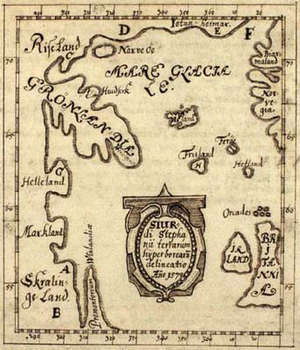
Skálholt est une localité islandaise de la municipalité de Bláskógabyggð située au sud de l'île, dans la région de Suðurland. Le village compte environ 160 habitants.
Markland est le nom donné à une terre inconnue, découverte par Leif Erikson alors qu'il explorait l'Amérique du Nord, cette exploration étant narrée dans la Saga des Groenlandais.
La colonisation viking des Amériques est une expansion migratoire des Vikings de Scandinavie vers les côtes nord-ouest de l'océan Atlantique, sur le continent nord-américain. Elle débute autour de l'an 1000 et se termine définitivement vers le XVᵉ siècle. Durant toute cette période, les différents postes et établissements répartis sur un grand territoire ne conduiront pas à l'installation d'une réelle colonie permanente.
Le Groenland est un pays constitutif du royaume du Danemark et un territoire d'outre-mer associé à l'Union européenne, situé entre les océans Arctique et Atlantique, à l'est de l'archipel Arctique, au nord-est de l'Amérique du Nord. Bien qu'appartenant physiographiquement au continent nord-américain, le Groenland a été politiquement et culturellement associé à l'Europe — en particulier à la Norvège et au Danemark, les puissances coloniales, ainsi qu'à l'île voisine d'Islande — pendant plus d'un millénaire. Le Groenland est la deuxième plus grande île du monde. Plus des trois quarts de son territoire sont couverts par la seule calotte glaciaire contemporaine en dehors de l'Antarctique. Avec une population de 56 081 habitants au 1ᵉʳ janvier 2020, il est le pays le moins densément peuplé au monde.
Skræling est le nom que les sagas des Groenlandais et d'Erik le Rouge prêtent aux populations du Groenland et du Vinland. Il est possible que ce nom ait été appliqué à d'autres peuples d'Amérique du Nord rencontrés par les colons scandinaves, notamment les ancêtres des Béothuks.
Helluland, prononcé [hɛtlʏland] en islandais, est le nom donné à l’une des trois terres qui ont été découvertes dans l’Atlantique Nord par Leif Eriksson aux alentours de l’an 1000.
Vinland est le nom donné par le Viking islandais Leif Erikson au territoire qu’il explora le premier autour de l’an 1000. Des fouilles ont permis de retrouver des traces de la présence des Vikings à L'Anse aux Meadows sur l'île de Terre-Neuve au Canada. On continue à débattre s’il s’agit là du Vinland de Leif Erikson, dont certains ont situé les divers emplacements possibles sur une aire géographique allant du Labrador à la Floride.